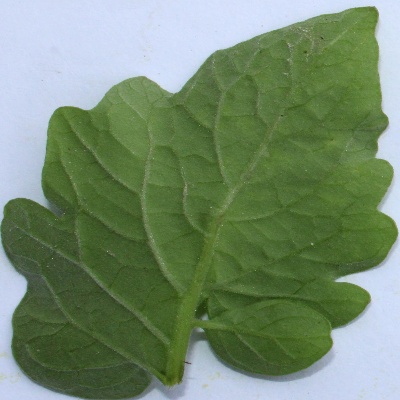
Crop: Tomato
Condition: healthy